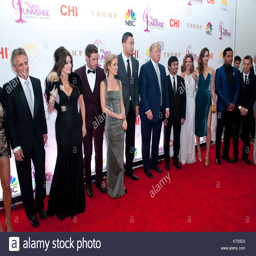
group shot with politician , judges , entertainment and recurring competition .